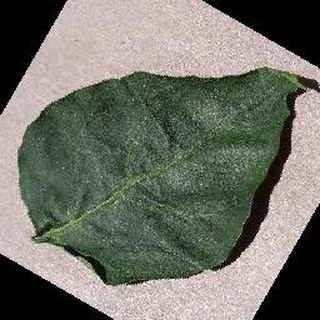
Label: healthy_bell_pepper